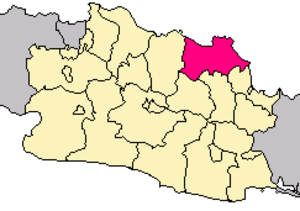
Le kabupaten d'Indramayu, en indonésien Kabupaten Indramayu, est un kabupaten d'Indonésie situé dans la province de Java occidental.